Villa Zorayda

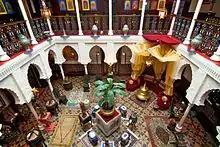
The Villa Zorayda Museum's "Court of Lions"

In addition to its intended purpose as a private residence, the Villa Zorayda has been used as a restaurant, a nightclub and gambling casino, and a hotel. The building underwent renovations beginning in 2003 and reopened to the public in 2008. Audio tours are available in English, Spanish, and French. Audio tours provide an extensive overview of the history of the building, the building's role in St. Augustine's history, and the entire antique and art collection inside. The museum is open daily